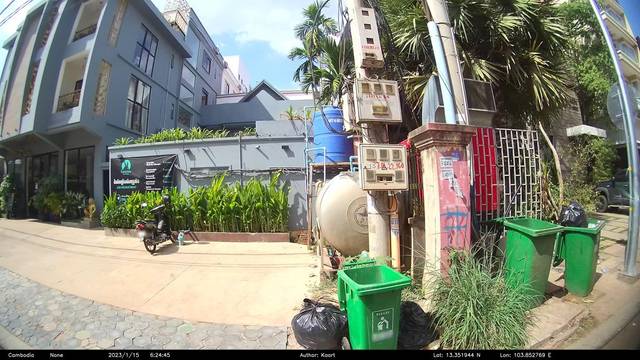
Region: Cambodia
Coordinates: 13.352, 103.853